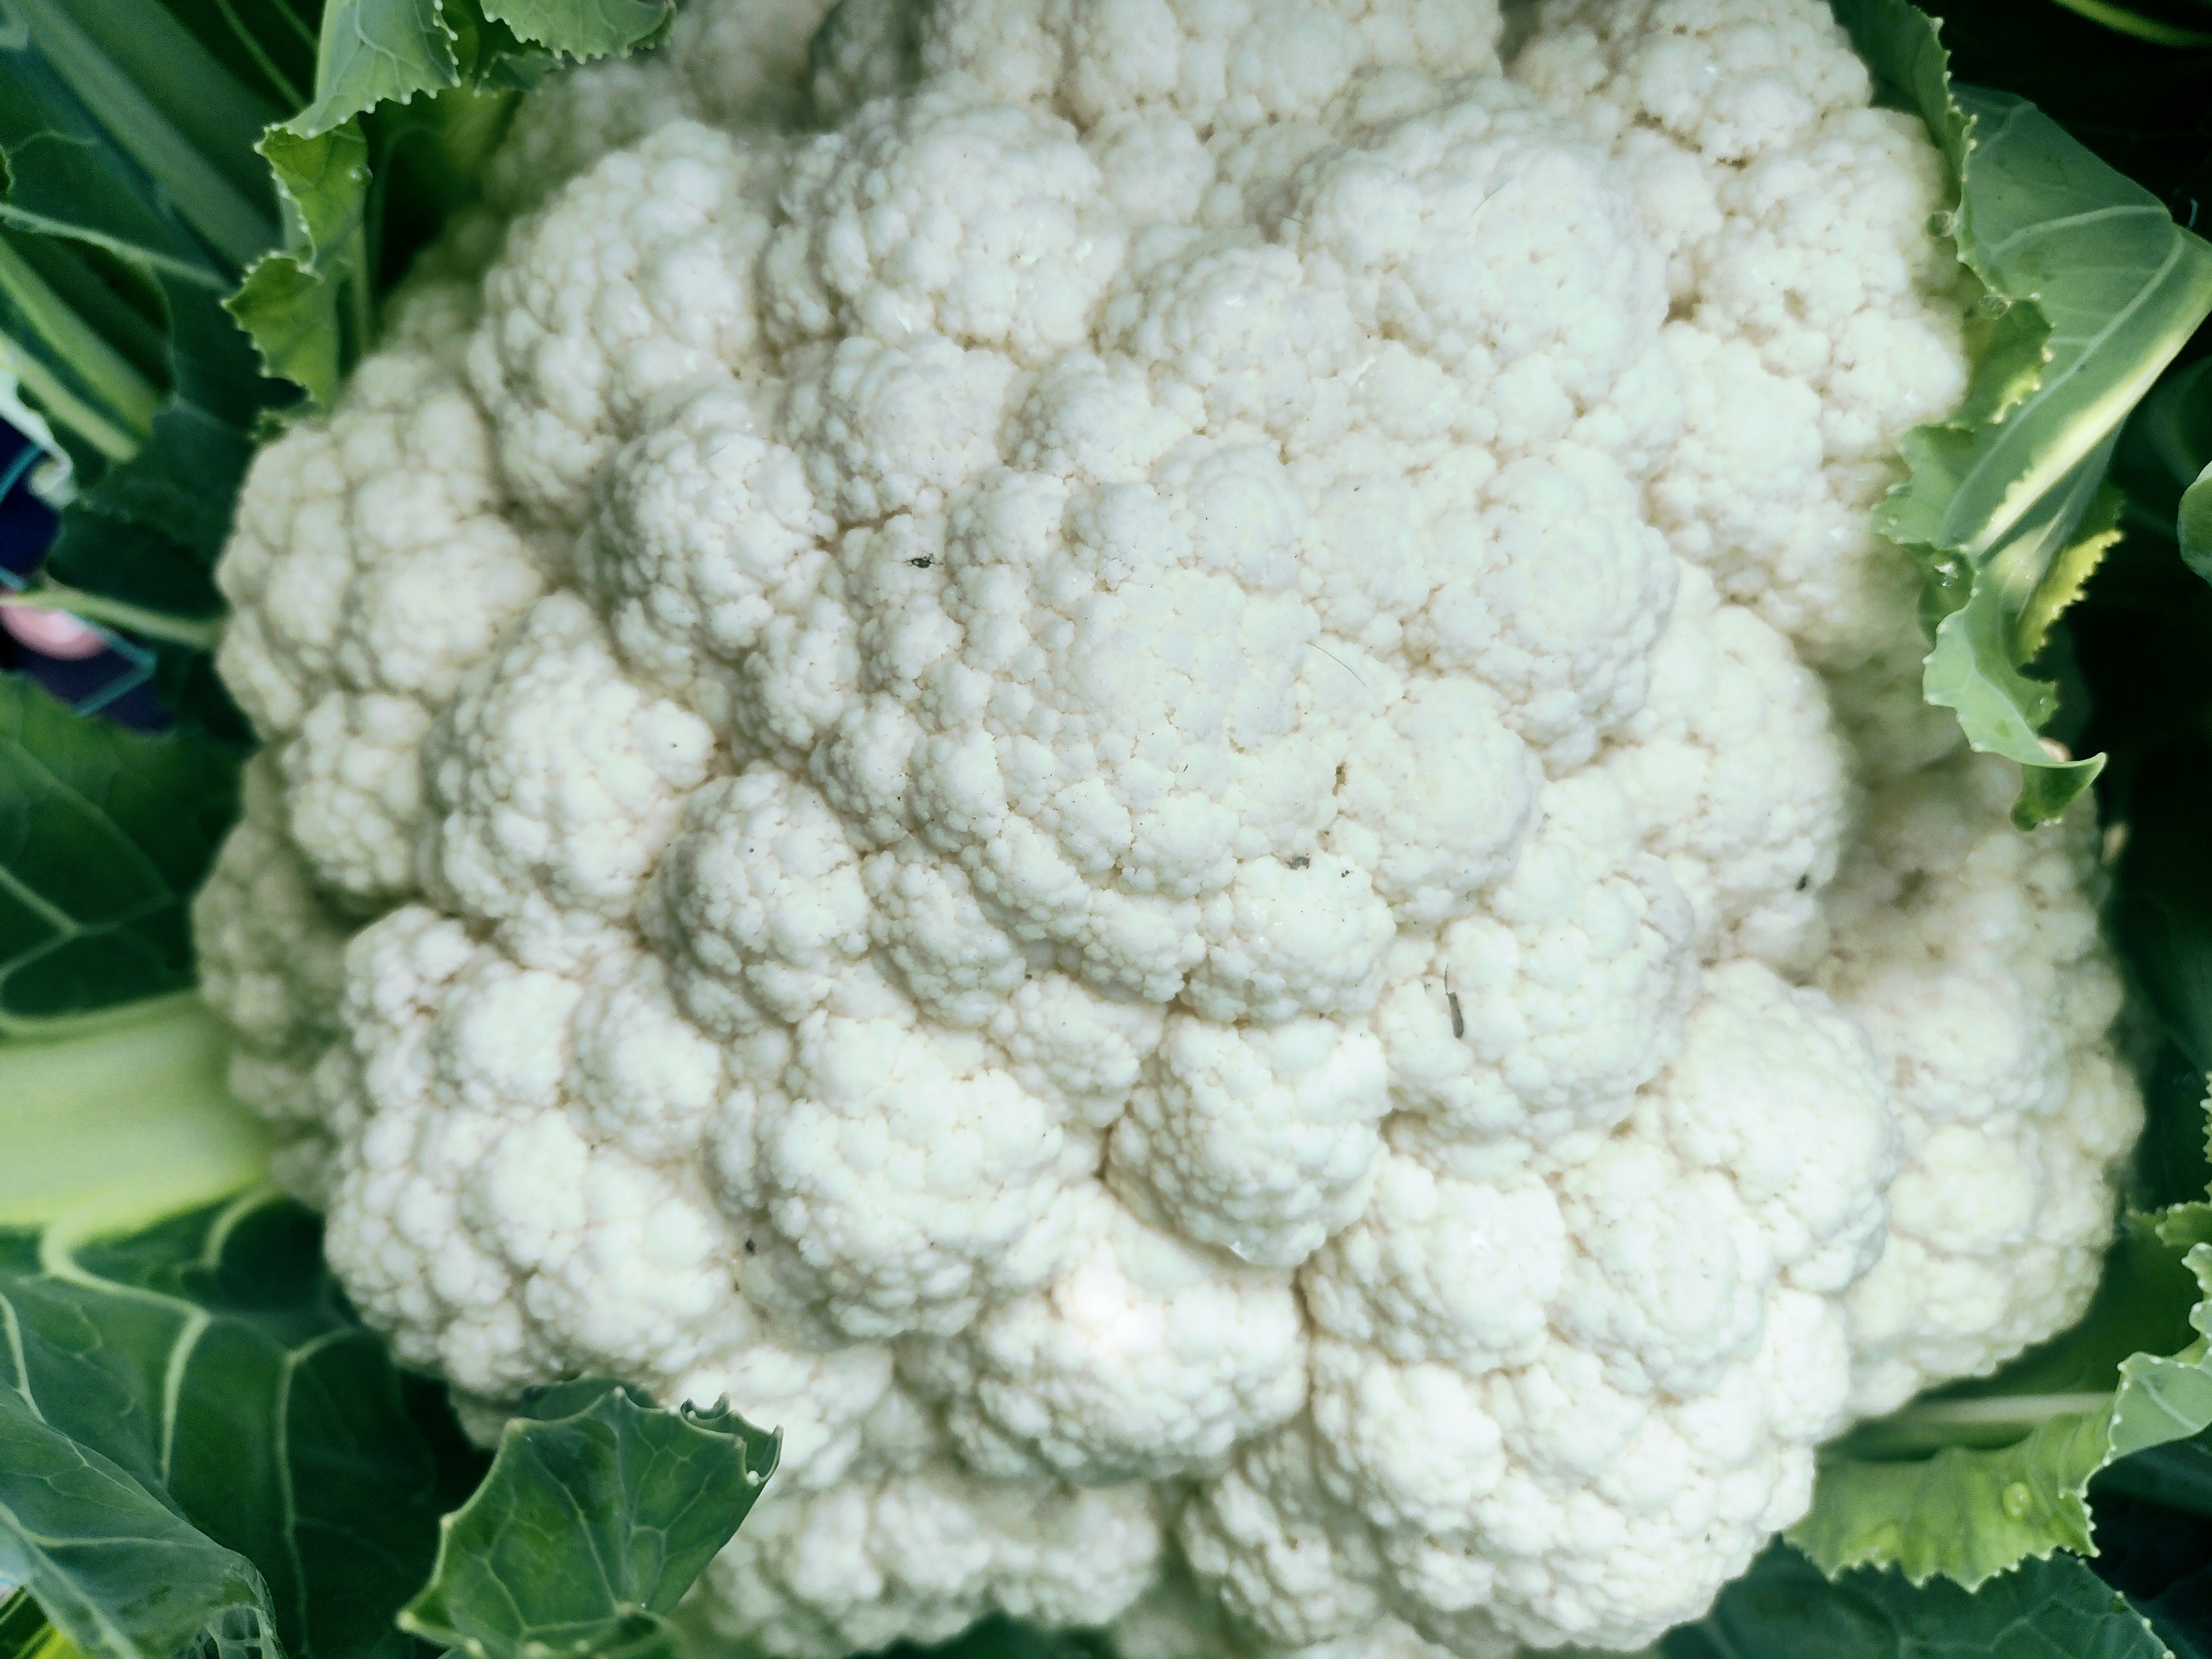
Label: No disease